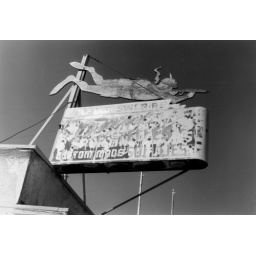
In black and white, the enigmatic, perhaps prophetic sign above Steels's in Oakland. Taken with a Moskva-5 (6x9 folder).